Bartholomeus Spranger

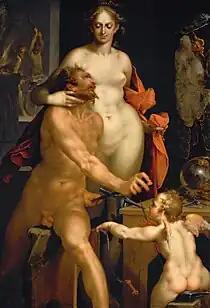
"Venus in Vulcan's forge"

Just like Anselmus Boetius de Boodt (1550–1632), the Flemish gemologist and physician, the artist developed a close personal relationship with Rudolf and the two spent many days together engaged in conversation. The emperor would regularly visit Spranger's studio. He bestowed on Spranger the coat of arms of a liegeman in 1588 and granted him a hereditary title in 1595. In the meantime, Spranger supplied the emperor with a continuous stream of paintings of mythological scenes with nudes drawn from nature as well as propaganda pieces which extolled the virtues of Rudolf as a ruler. An example of a work combining the two elements of eroticism and propaganda is the "Allegory of the virtues of Rudolf II" (Kunsthistorisches Museum) which shows Bellona (the Roman goddess of war) sitting on a globe surrounded by Venus, Amor, Athene and Baccus and emblems symbolising Hungary and the Croatian river Sava. The propagandic message is that the empire is safe with Rudolf at the helm. Thanks to the emperor's patronage, Spranger became very wealthy and owned many properties by the time he died.